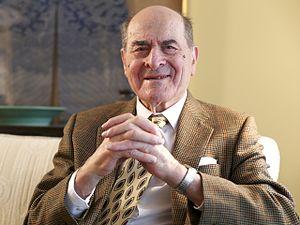
Henry Judah Heimlich, né le 3 février 1920 à Wilmington et mort le 17 décembre 2016 à Cincinnati, est un médecin et professeur d'université américain. Il est l'inventeur de la méthode de Heimlich, utilisée en premiers secours pour la désobstruction des voies aériennes.